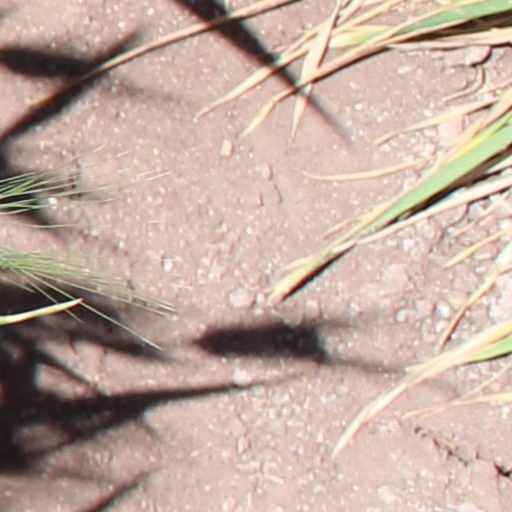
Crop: wheat